Railway sabotage during World War II

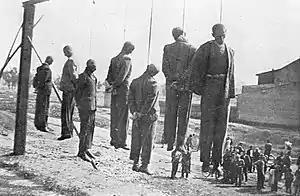
Execution of Polish railwaymen near Płaszów-Prokocim station on 26 June 1942 for their sabotage action in Bieżanów.

Railway sabotage was one of the main tactics used by the resistance to German occupation during World War II. Partisans and rail workers used sabotage to harass and confuse the invaders, misdirect, destroy, and lose their troops and supplies, and to damage railroad infrastructure, denying the occupiers its use.